Los Alamos, California

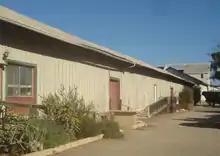
Former Pacific Coast Railway freight shed in Los Alamos, 2014

In 1839, José Antonio de la Guerra, a son of José de la Guerra y Noriega received the Rancho Los Alamos Mexican land grant. The hills above Rancho Los Alamos served as a hideout for bandito Salomon Pico, whose escapades were popularized by the character "Zorro". During the U.S.'s centennial year of 1876, Thomas Bell along with his nephew JohnS. Bell, and Dr. JamesB. Shaw (all from San Francisco), purchased acreage from Rancho Los Alamos and neighboring Rancho La Laguna. Both families allocated a half square mile from each of their new ranches to create the Los Alamos town site with "Centennial Street" as the central thoroughfare.